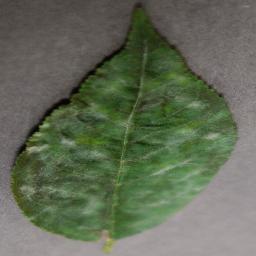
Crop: cherry
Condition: (including_sour)_powdery_mildew